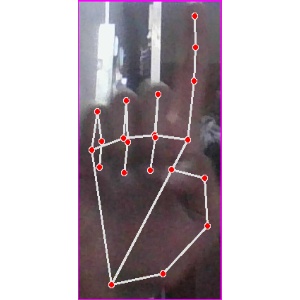
अक्षर: क